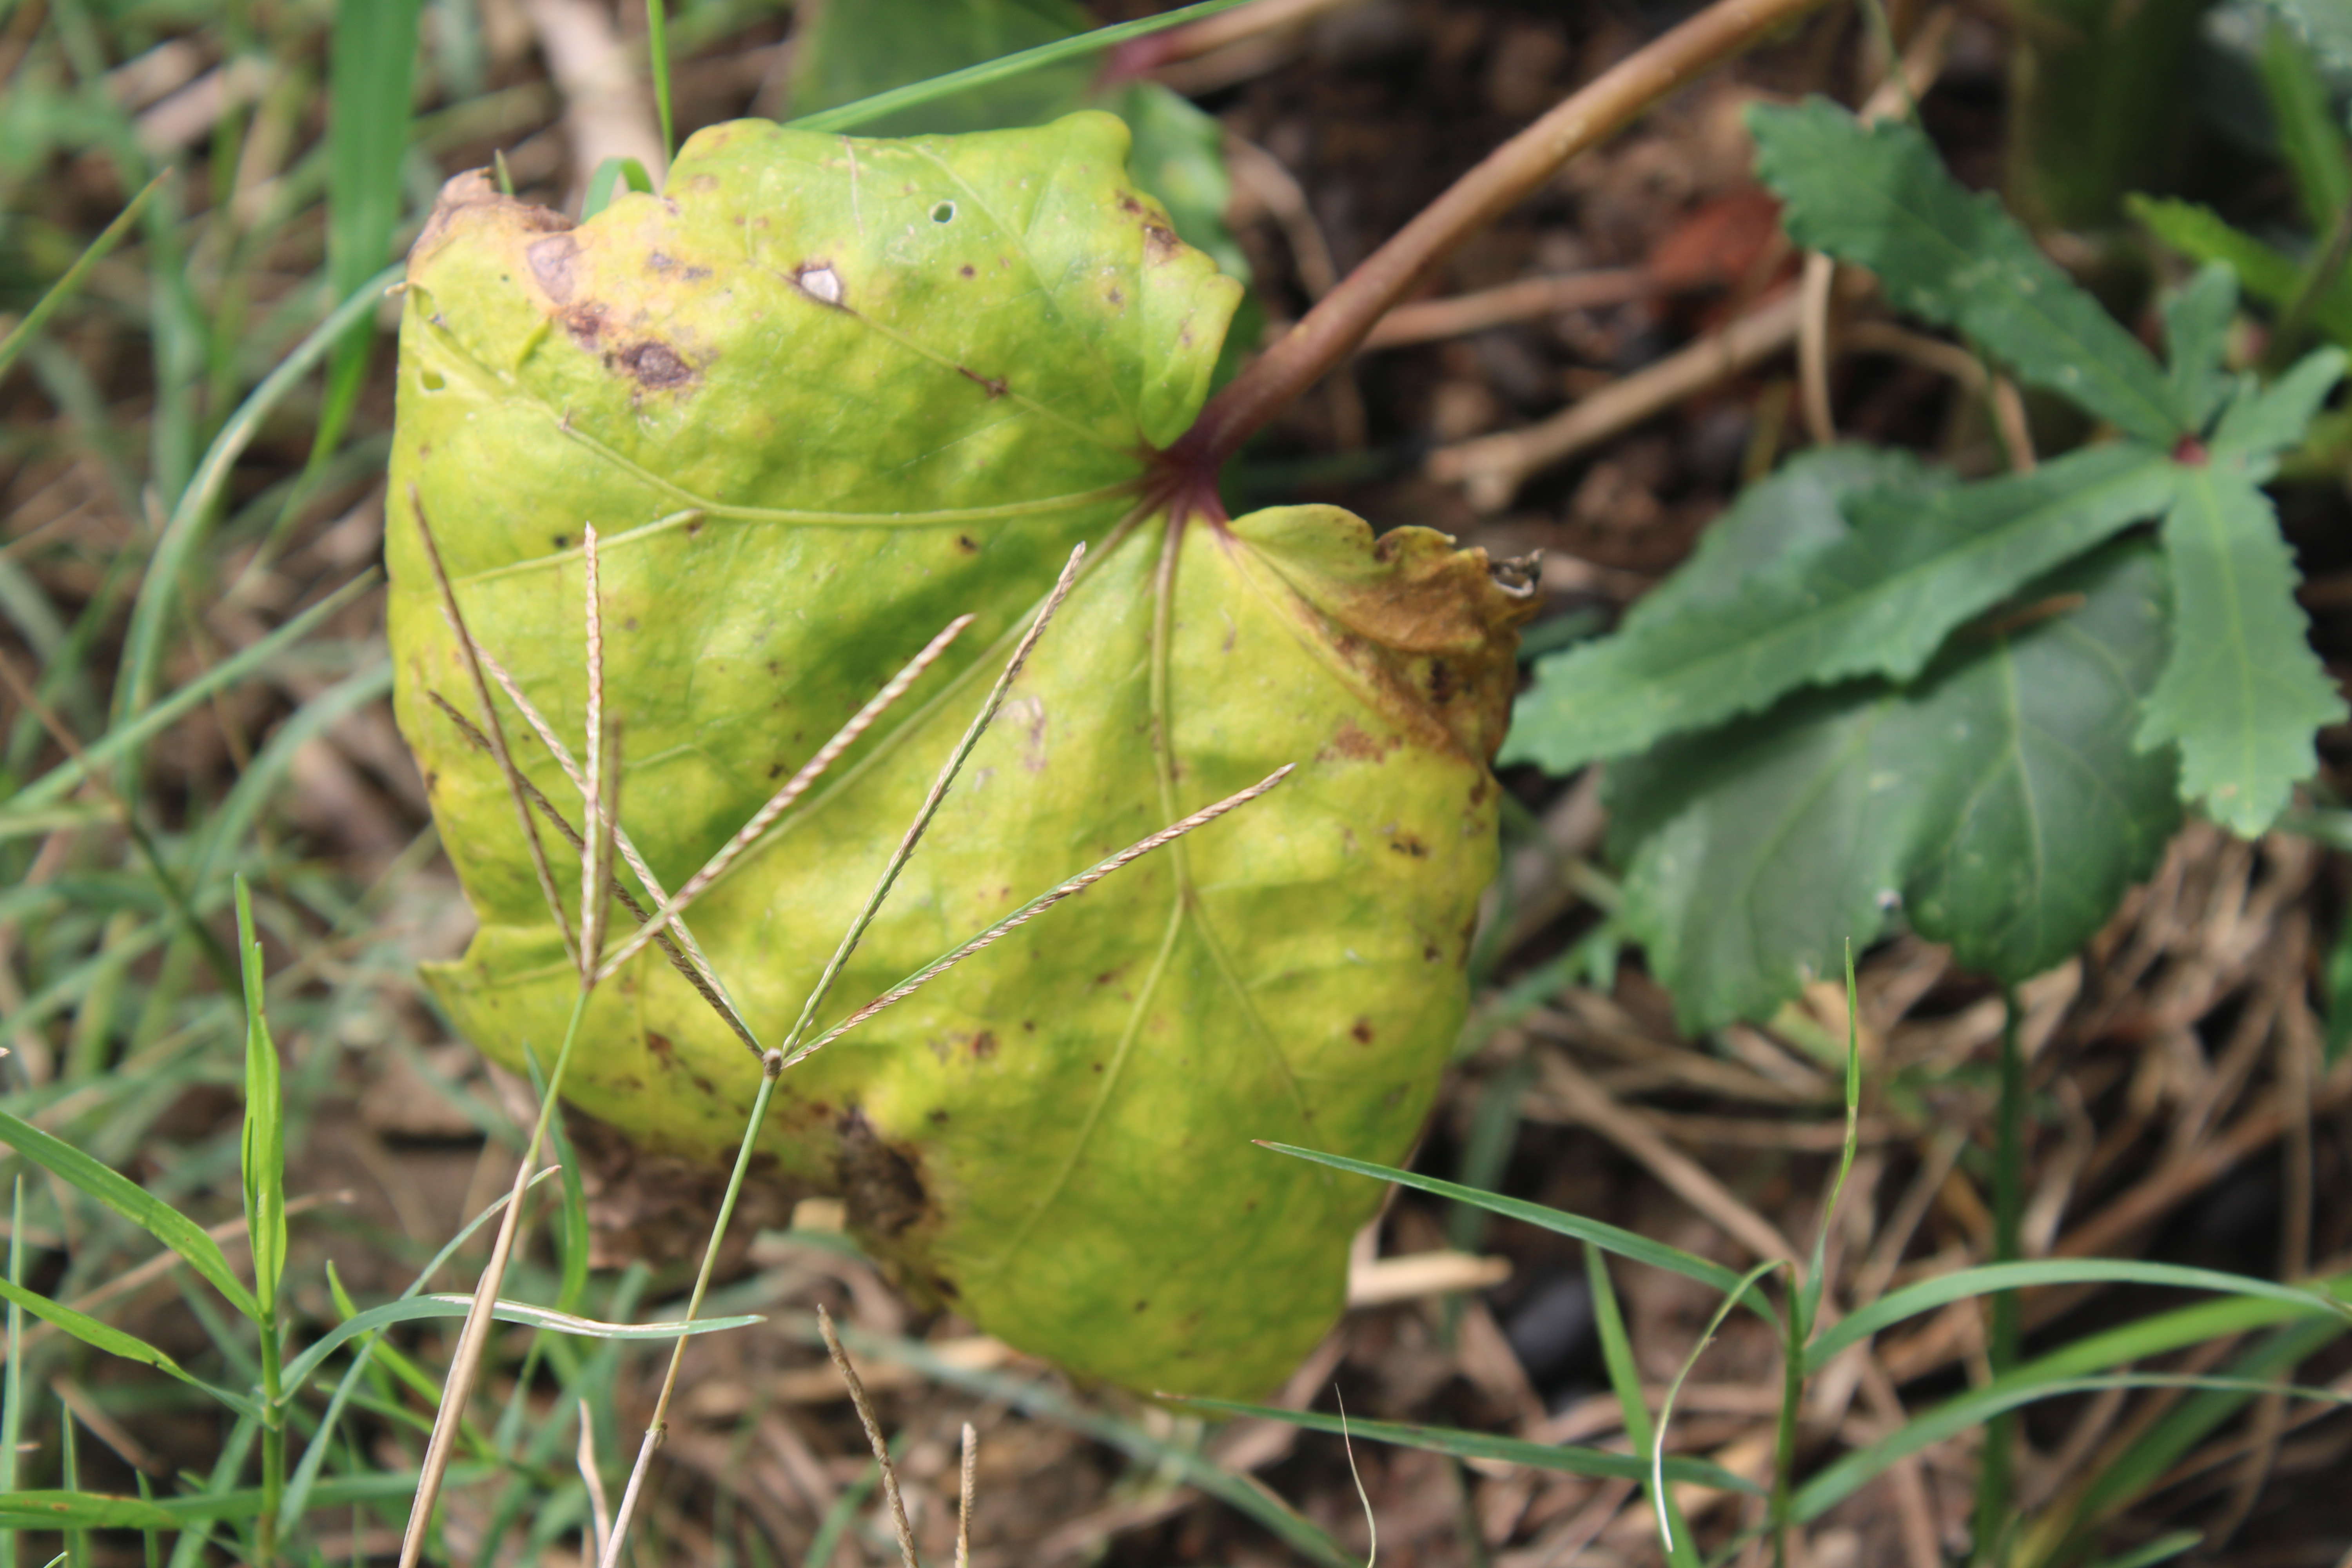
Label: Downy Mildew